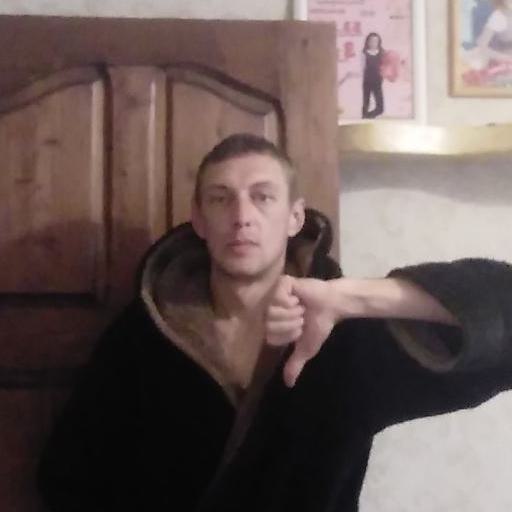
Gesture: dislike